Ernest Augustus, King of Hanover

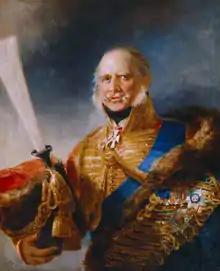
"Portrait of the Duke of Cumberland" by George Dawe, 1828

Much of the public blamed Ernest for Sellis's death. The more extreme Whig papers, anti-royal pamphleteers, and caricaturists all offered nefarious explanations for Sellis's death, in which the Duke was to blame. Some stories had the Duke cuckolding Sellis, with the attack as retaliation, or Sellis killed for finding Ernest and Mrs. Sellis in bed together. Others suggested that the Duke was the lover of either Sellis or Neale, and that blackmail had played a part in the death. Both Roger Fulford and John Van der Kiste, who wrote books about George III's children, ascribe part of the animus and fear towards the Duke to the fact that he did not conduct love affairs in public, as did his elder brothers. According to them, the public feared what vices might be going on behind the locked doors of the Duke's house and assumed the worst.